Edward E. Denison

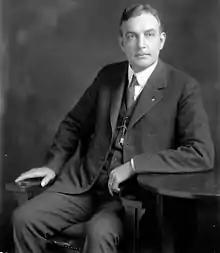

Edward Everett Denison (August 28, 1873 – June 17, 1953) was a U.S. Representative from Illinois.